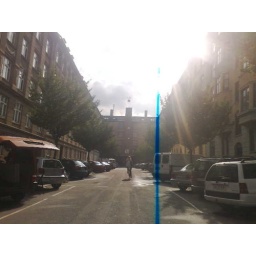
Heading home from the football tournament. Direct sunshine is blue in copenhagen.